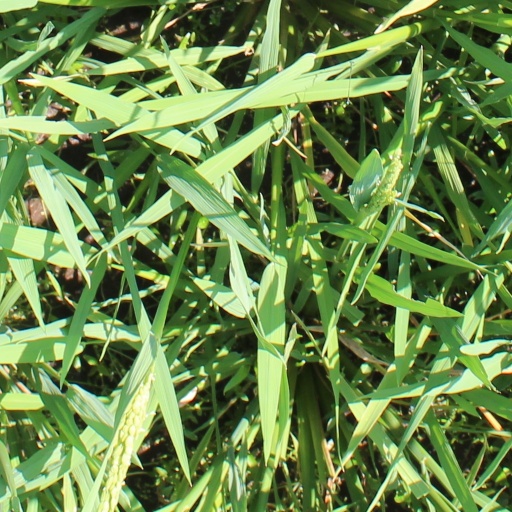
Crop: rice